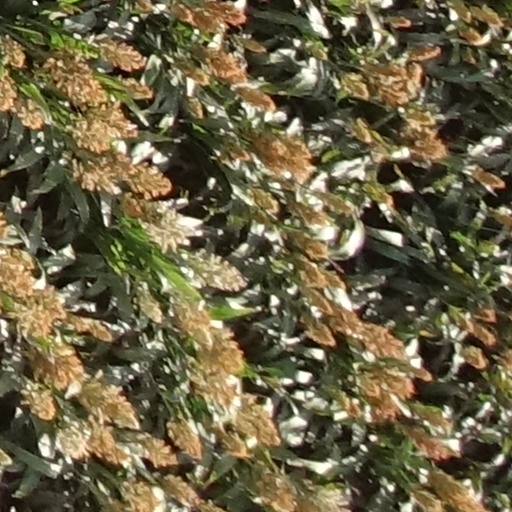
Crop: sorghum